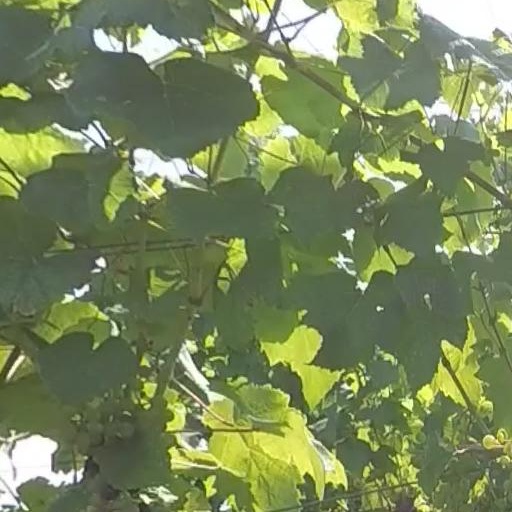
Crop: grape